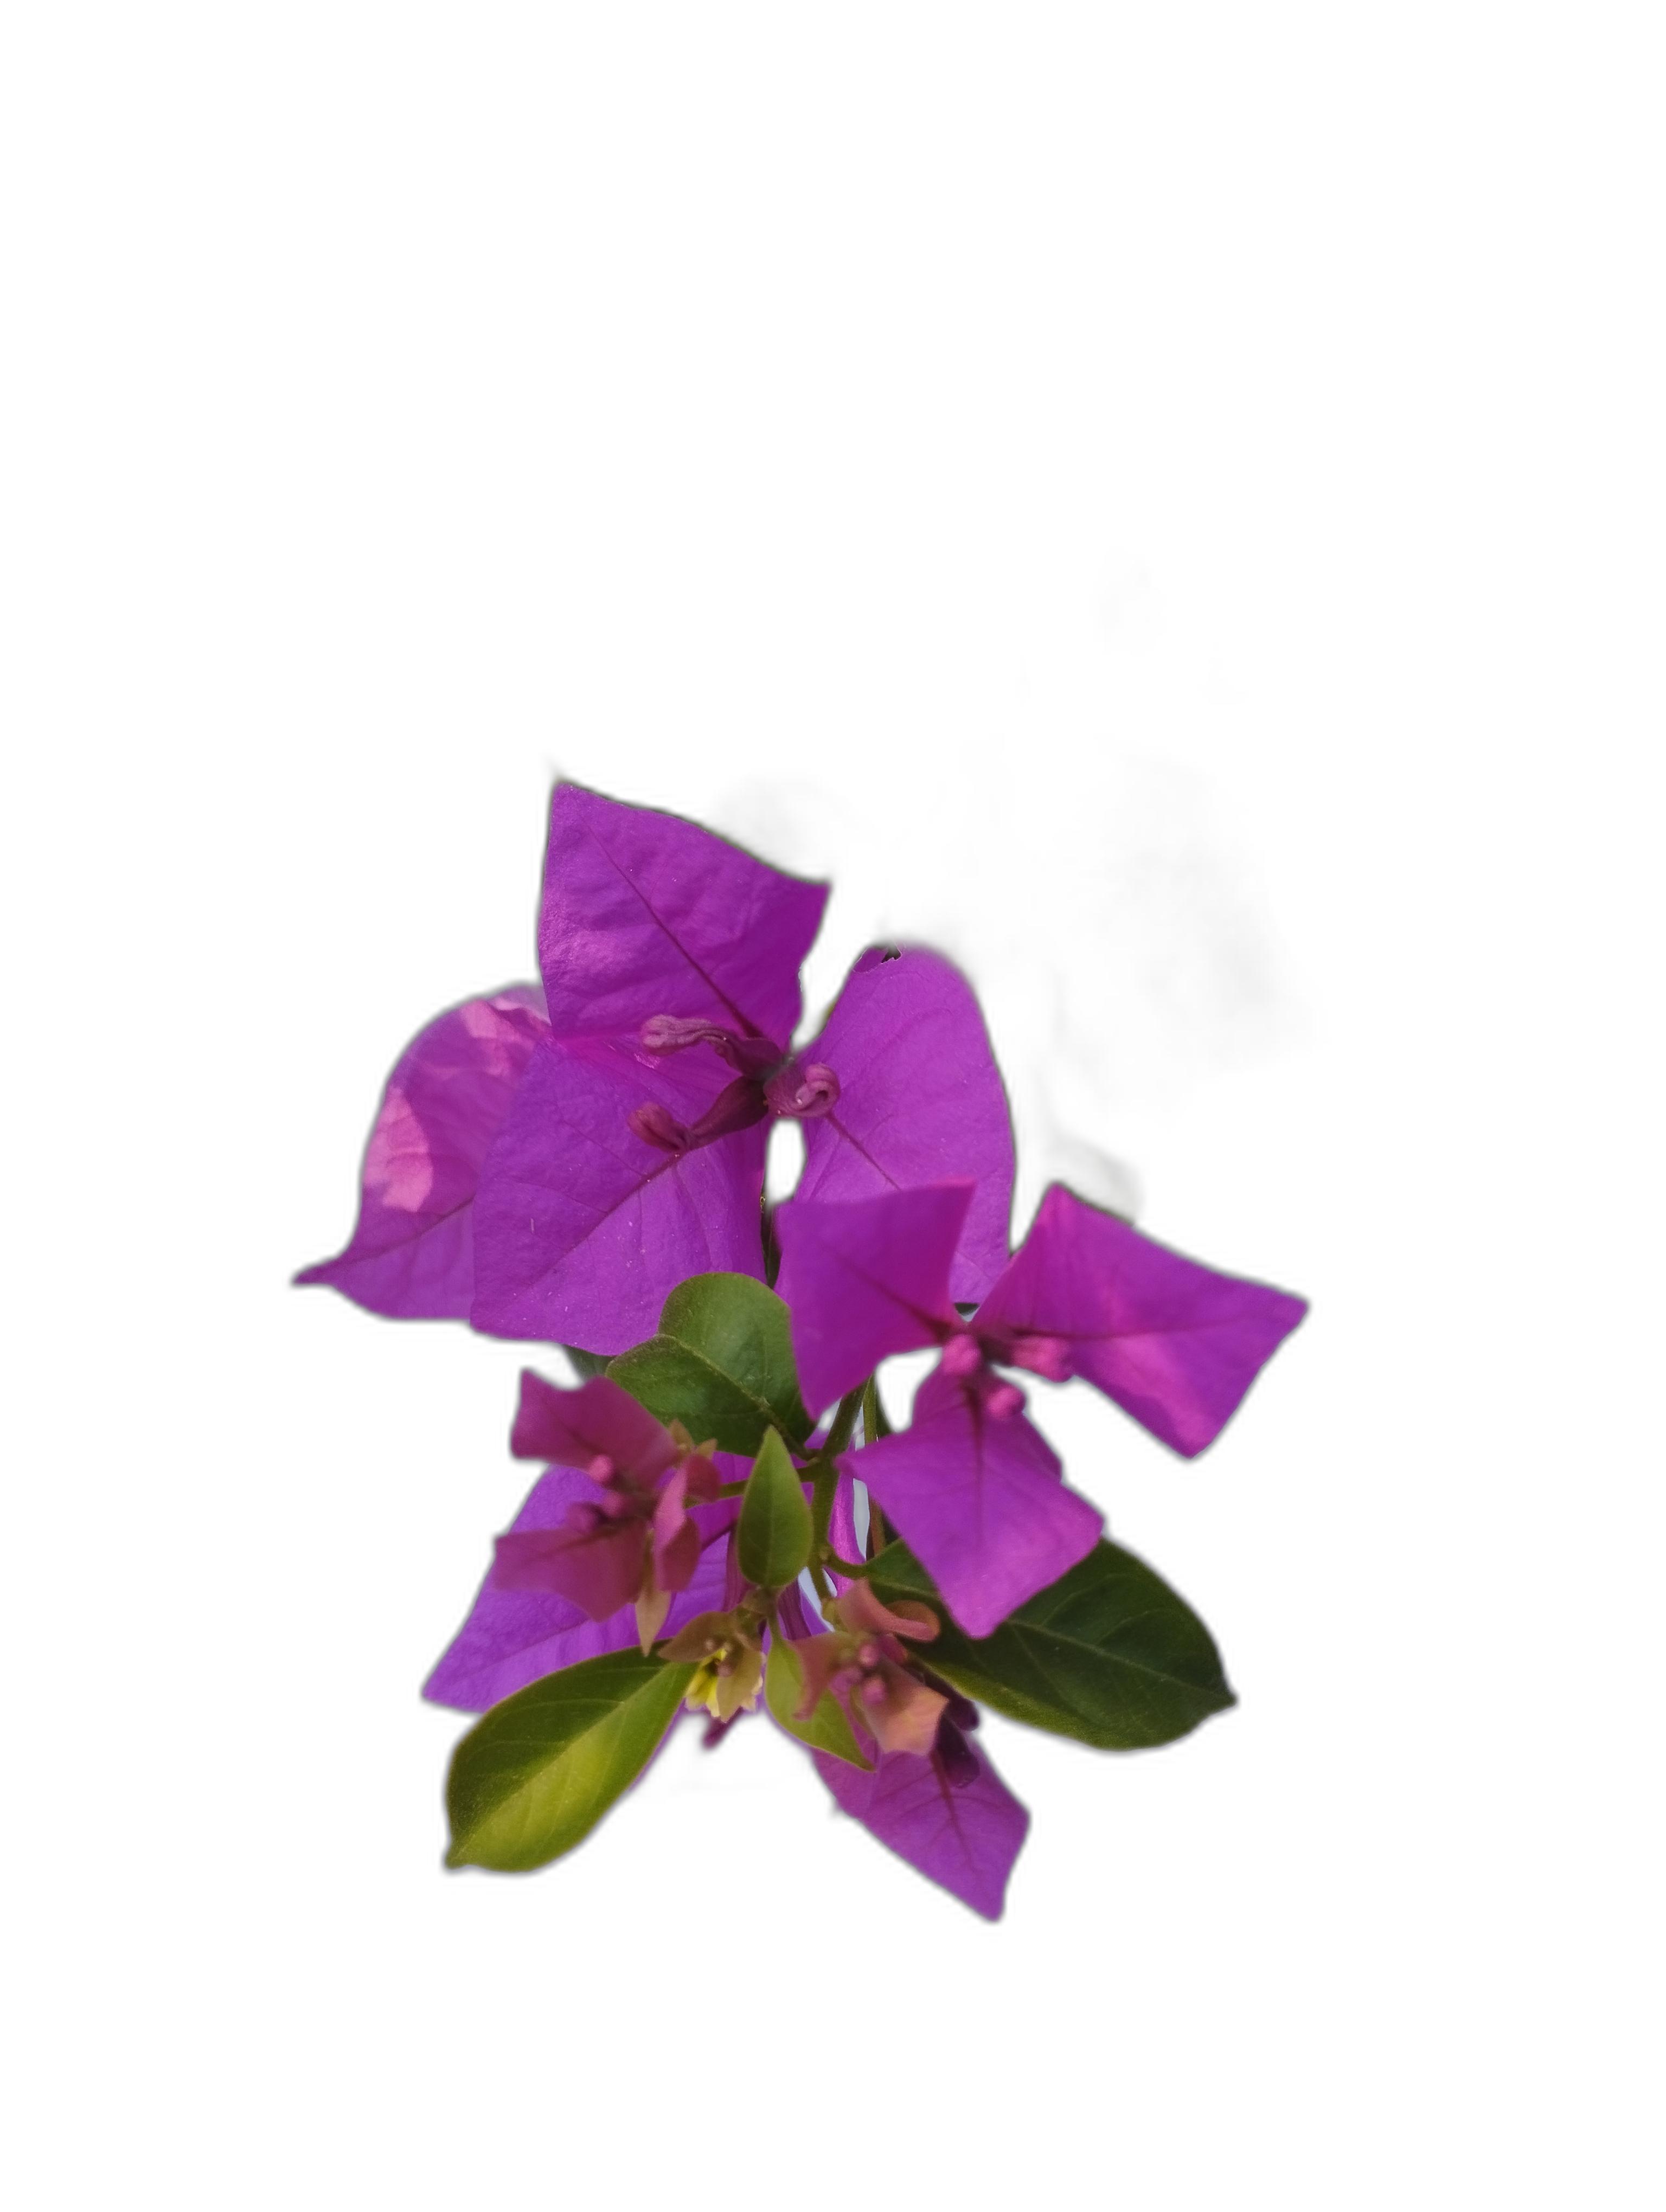
Label: Bougainvillea